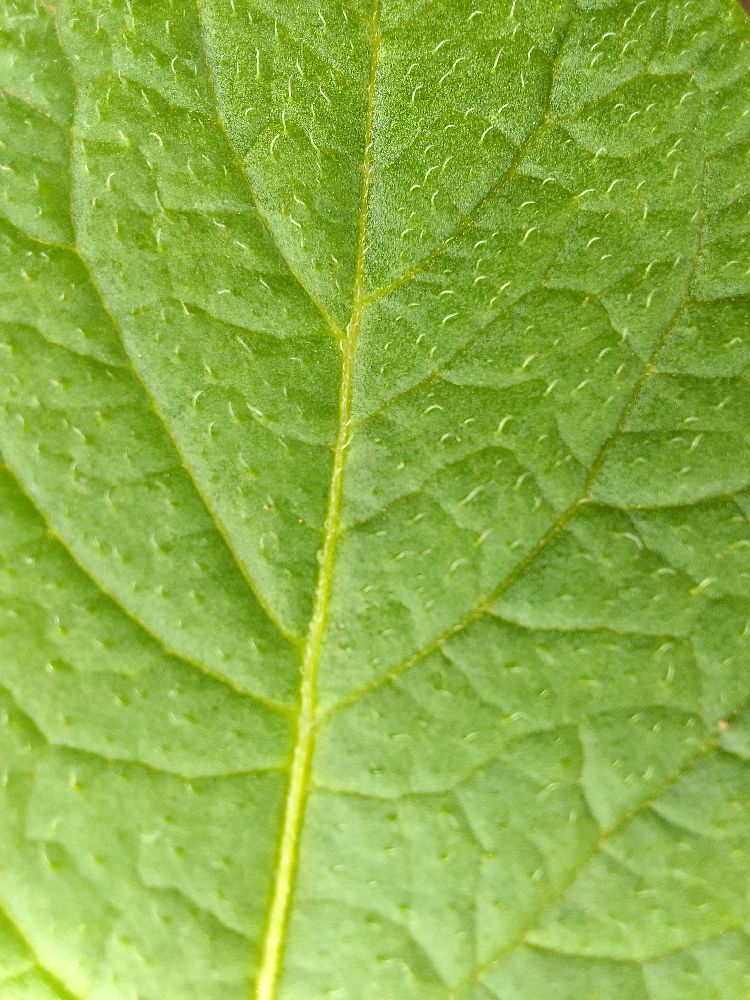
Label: Healthy